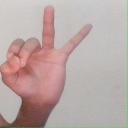
अक्षर: ण